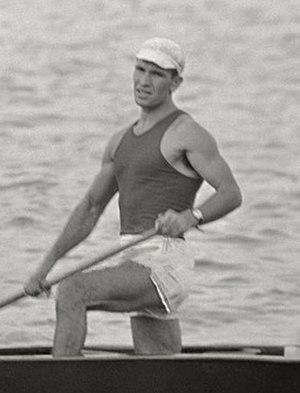
Aleksandr Pavlovich Silayev, né le 2 avril 1928 à Moscou et mort le 31 décembre 2005 dans la même ville, est un céiste soviétique, vice-champion olympique et champion du monde de sa discipline. En activité dans les années 1950 et 1960, il pratique la course en ligne.